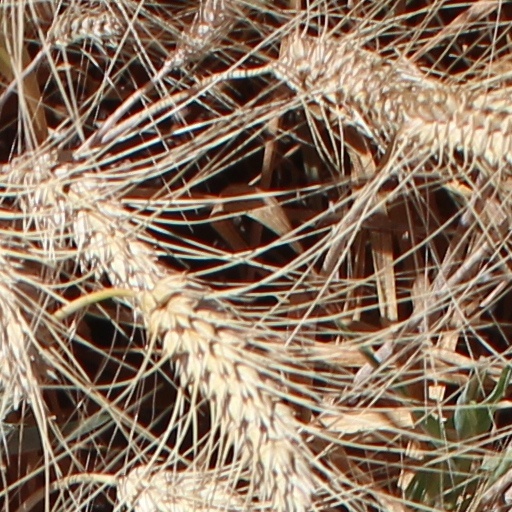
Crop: wheat